Carpenter Schools

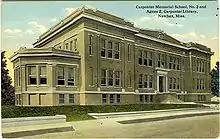
An early 20th-century postcard of Carpenter School No. 2

The Carpenter family in Natchez descends from Nathaniel L. Carpenter, who was born 18 Nov 1805 at Randolph, Vermont, a descendant of the Rehoboth Carpenter family. Nathaniel L. Carpenter was raised and educated in Lancaster, New York, and went into the stage and hotel business there. In 1833 he journeyed to Natchez, Mississippi, and began a career as a builder. He left Natchez in 1834 and went first to St. Louis, Missouri, then to New Orleans, Louisiana, in 1835. He returned to Natchez about 1838 and settled permanently, becoming owner of a line of steamboats and successful in the cotton trade and many other private and public interests. He married in 1837 at Buffalo, New York, to Miss Julia Ann Luce. He led a very full life, traveling throughout the United States, Europe, and the South Pacific islands. He owned the Myrtle Terrace town home in Natchez, and Dunleith plantation near Natchez, both of which are on the annual Natchez historical pilgrimage tours. During the Civil War, he counseled neutrality, but both of his sons joined the Confederacy—Allen D. Carpenter served in the Natchez Rifles and Joseph N. Carpenter in the Breckinridge Guards. Julia Ann (Luce) Carpenter died on 1 May 1871, and Nathaniel L. Carpenter died on 23 Dec 1892. Descendants have continued to live in Natchez. The town of Carpenter, Mississippi in Copiah County, is named for J. N. Carpenter, president of the Natchez, Jackson and Columbia Railroad.